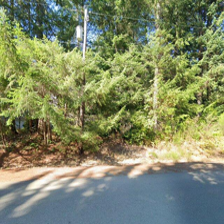
Label: streetView